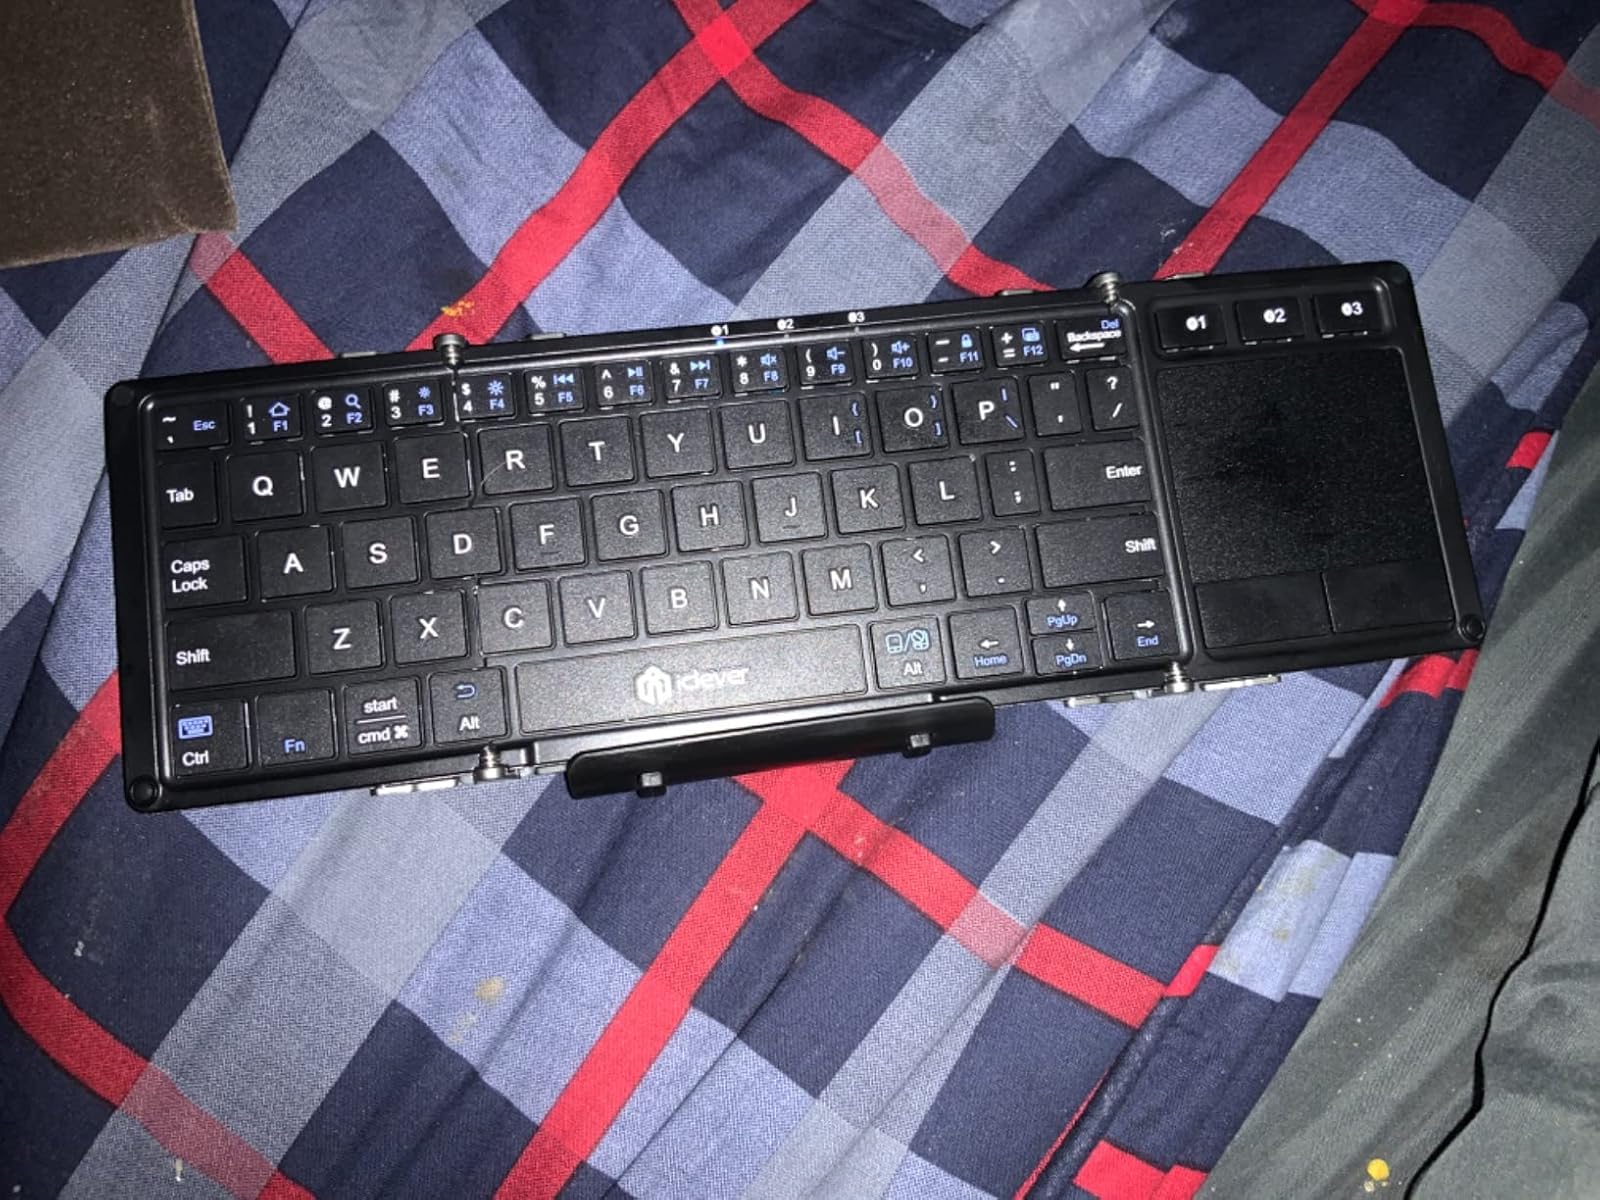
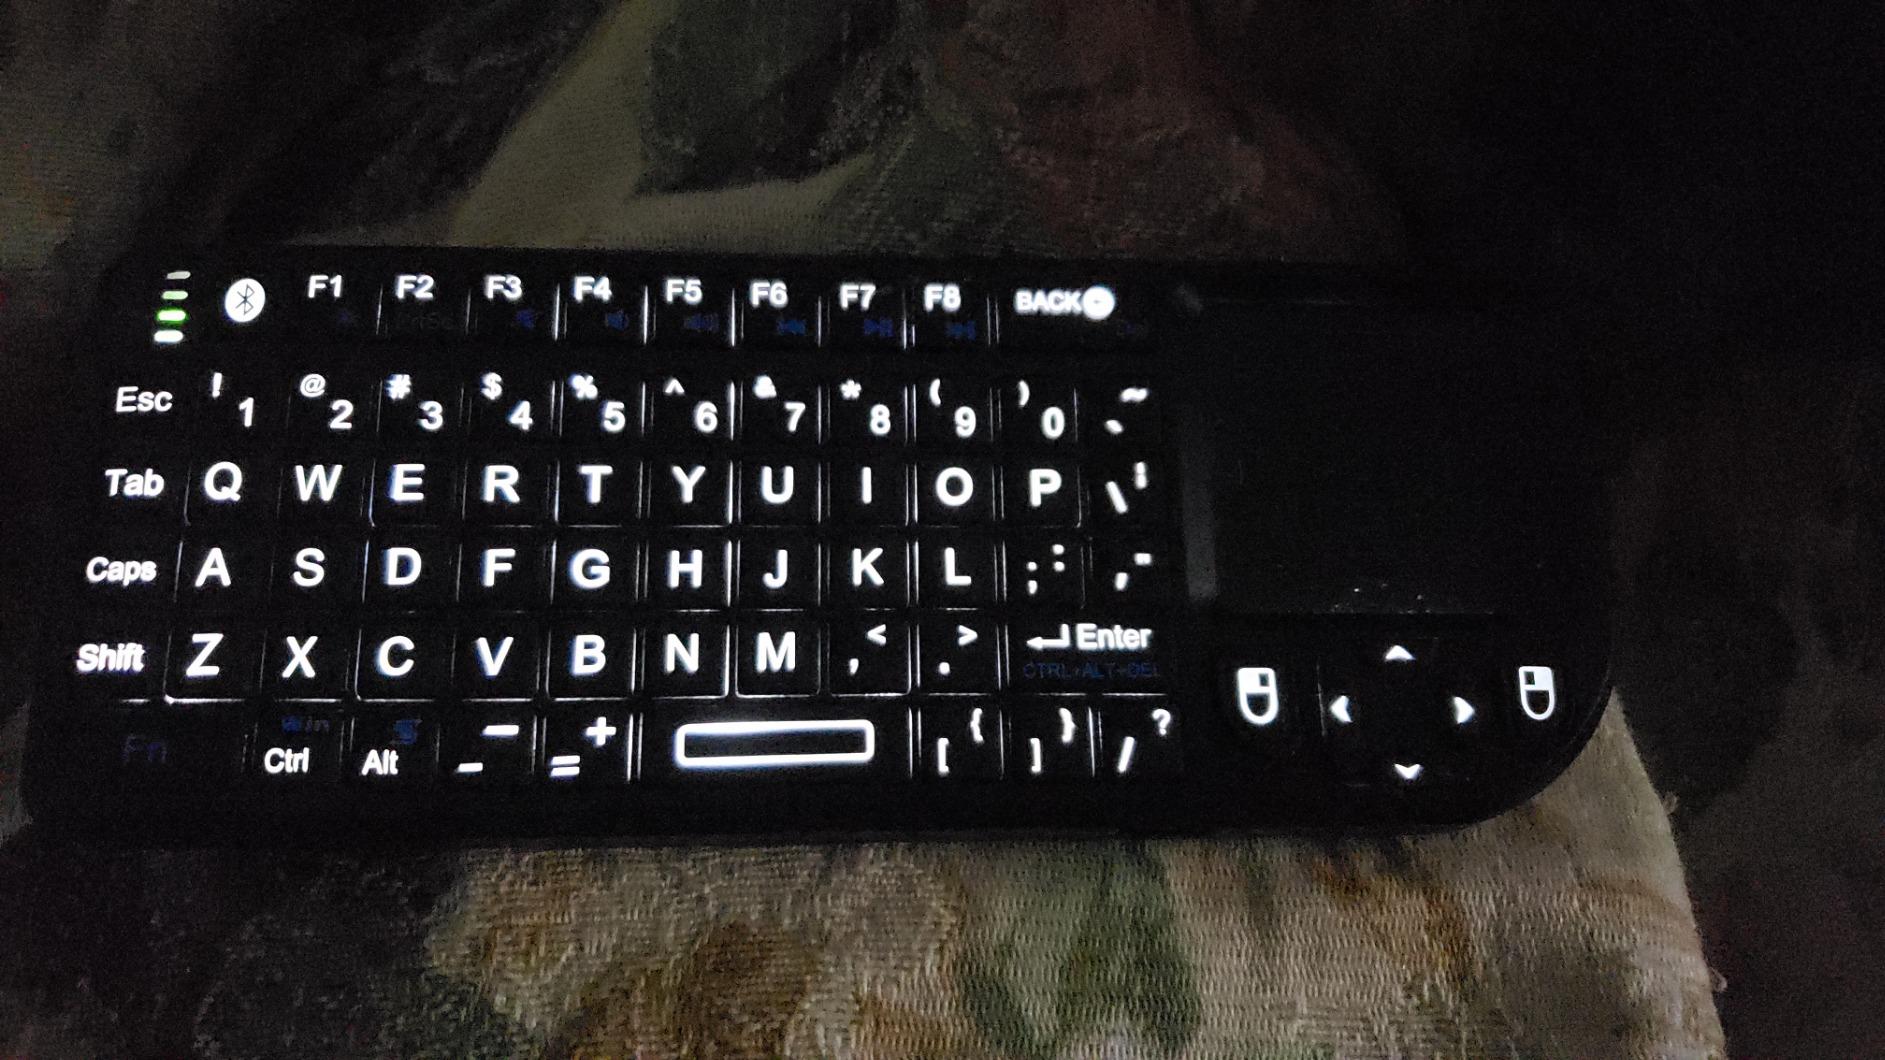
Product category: keyboard
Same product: no